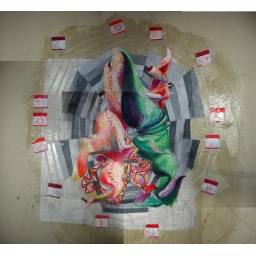
Acrylic paint on bond paper by street artist ELBOW-TOE.